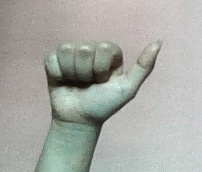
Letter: dhad